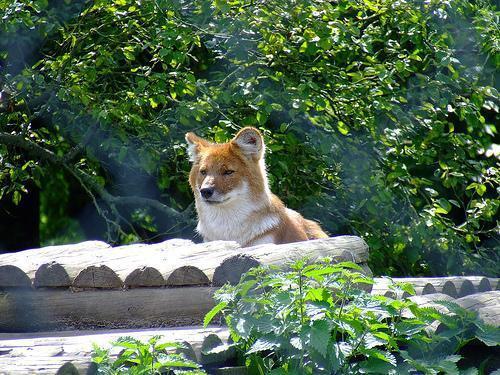
dhole